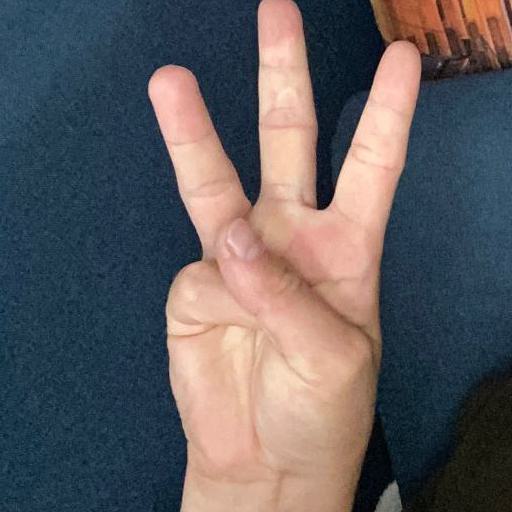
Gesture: three